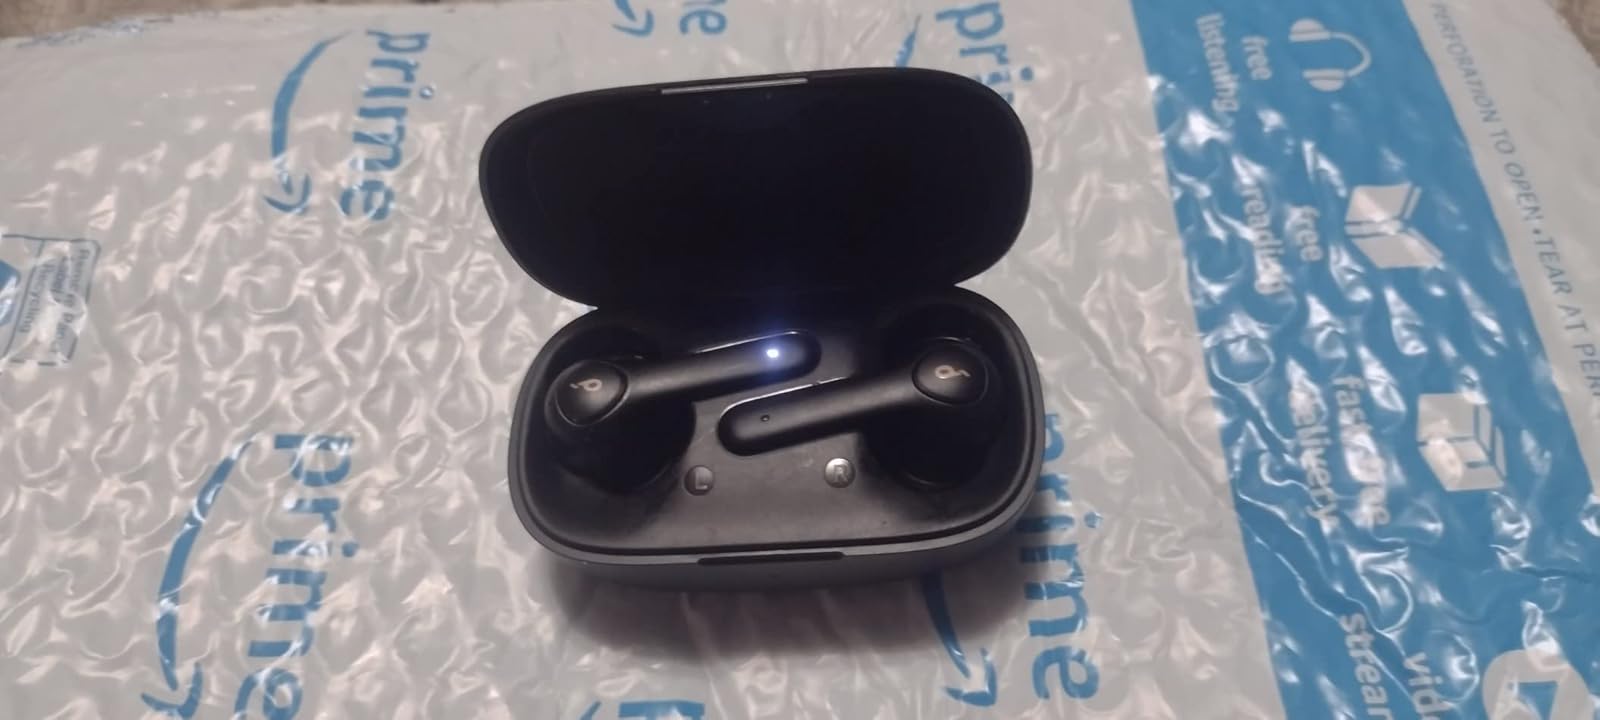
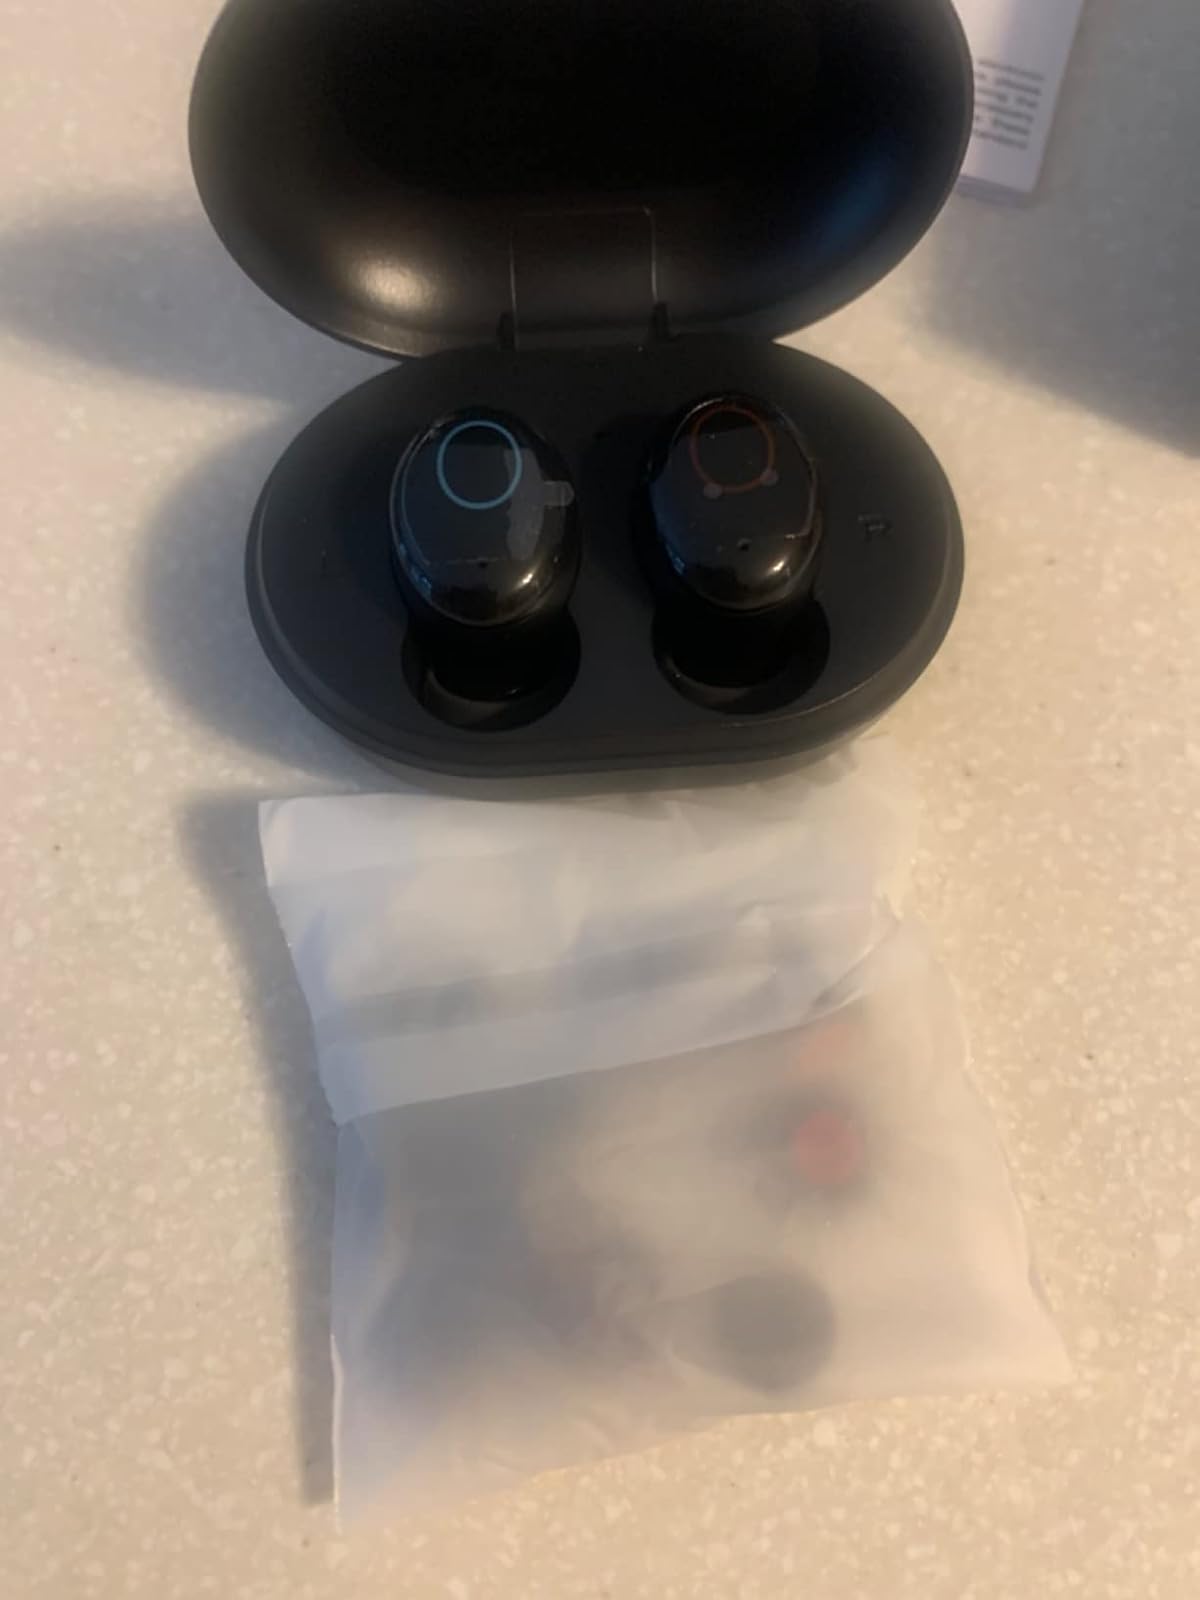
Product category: earbuds
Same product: no